Rose Bowl (stadium)

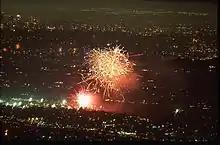
4th of July Fireworks over the Rose Bowl

The Rose Bowl has hosted the Pasadena "Americafest" Independence Day celebration annually since 1927. The annual fireworks show is considered one of the top fireworks shows in the nation. In 2023, AmericaFest did not take place, being replaced by a rescheduled El Tráfico (originally scheduled for February 25), however a firework show did occur after the game. In 2025 the annual fireworks show was replaced by a drone show, due to concerns about fireworks being fire hazards, these concerns likely triggered by the Eaton Fire, which had happened earlier in the year. Another local event is the Rose Bowl Flea Market held the second Sunday of each month, on the stadium parking lots. Hosted by promoter R.G. Canning, it claims to be the largest Flea market on the West Coast. The stadium hosts the annual "Turkey Tussle" homecoming football game between John Muir High School and Pasadena High School, in late October. The Rose Bowl hosted its annual graduation ceremonies for Blair High School, John Muir High School and Pasadena High School until 1984, before staging it at the individual schools until 1998. Currently all three high schools along with John Marshall Fundamental Secondary School hold their graduation ceremonies at the Pasadena Civic Auditorium in early June until 2019. On June 4, 2021, the Pasadena Unified School District used the Rose Bowl to hold their high school graduation ceremonies for all four high schools, along with Rose City High School and Center for Independent Studies.